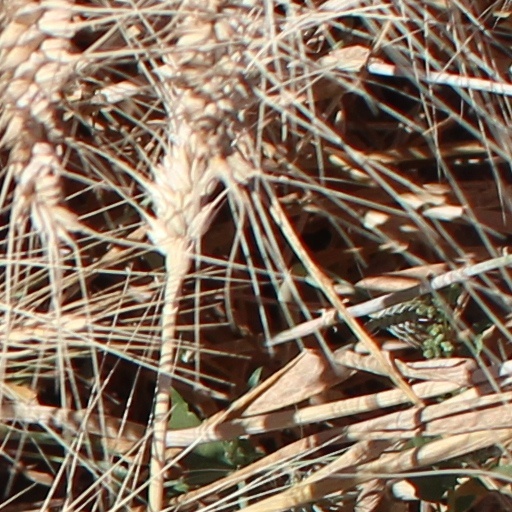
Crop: wheat